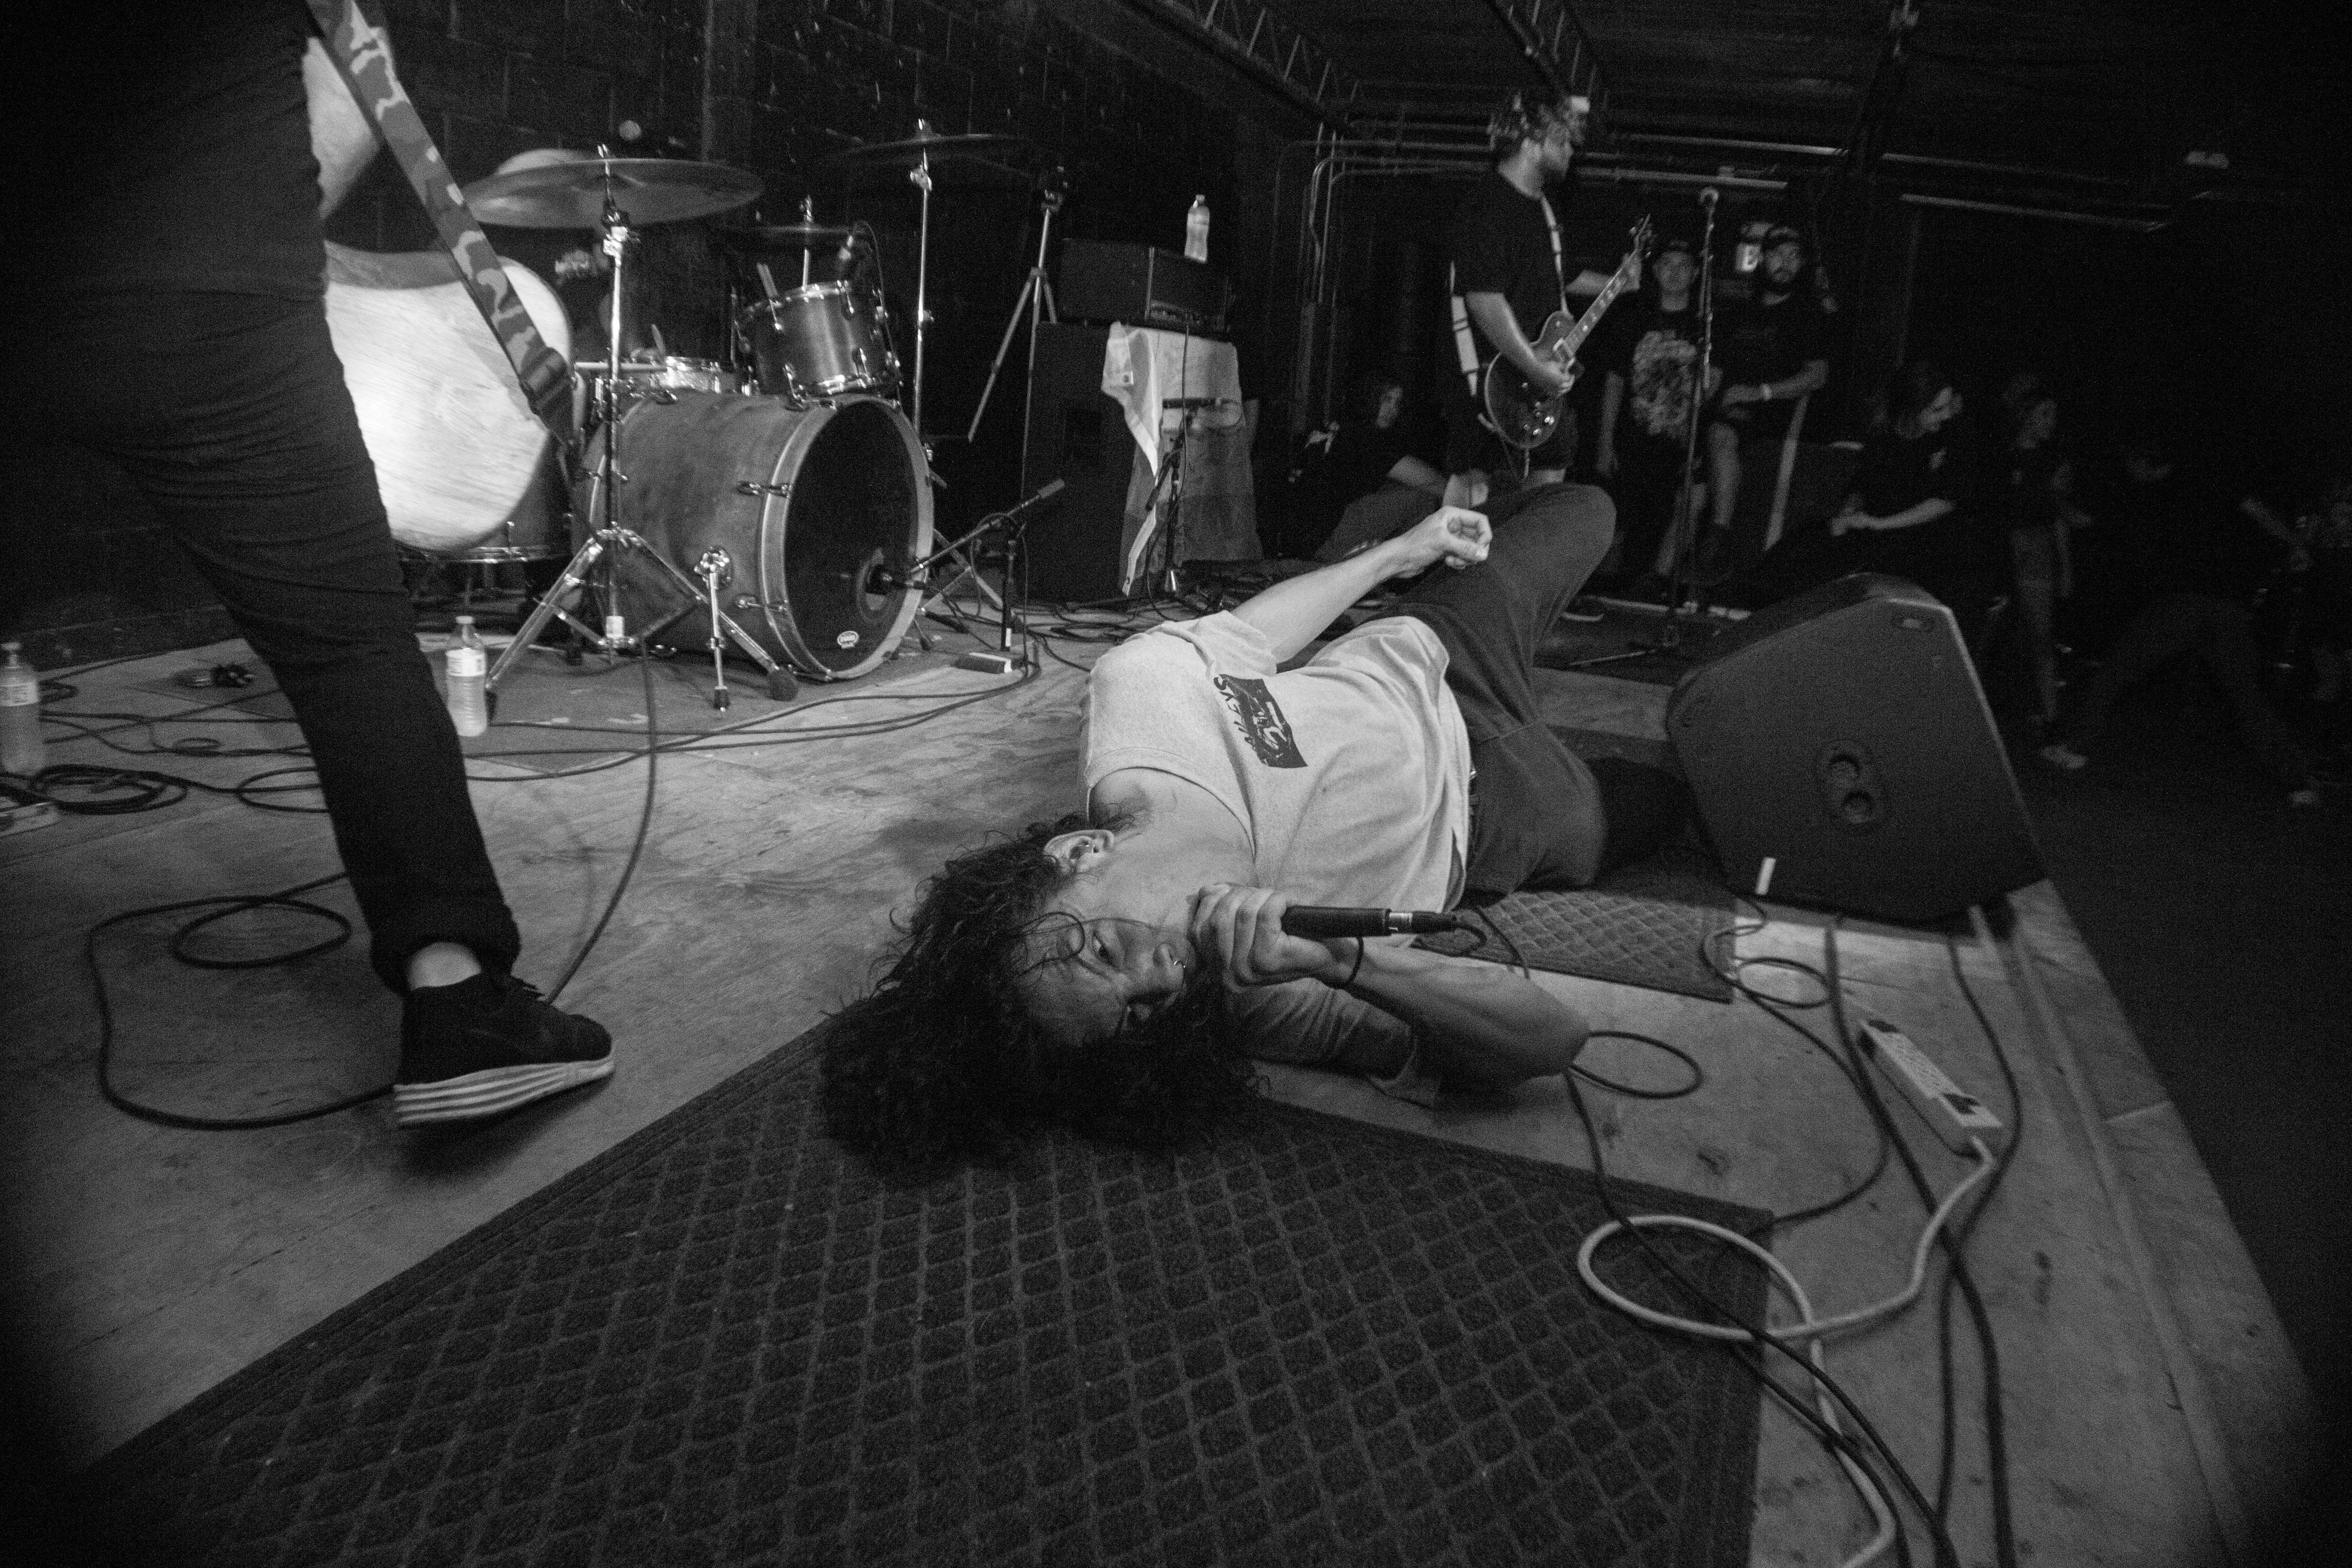
music, black and white, white, photography, musician, black, monochrome, performance, photograph, entertainment, monochrome photography, film noir